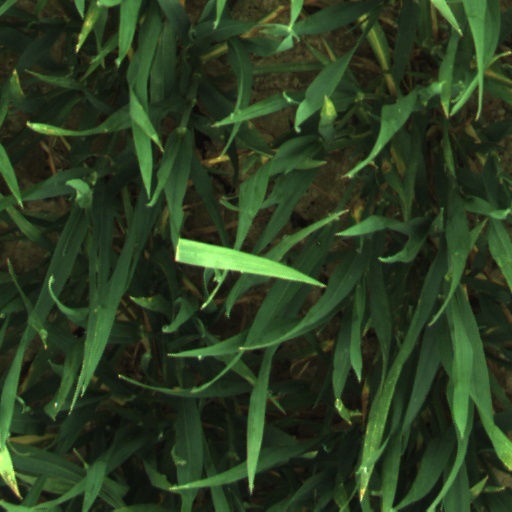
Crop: wheat